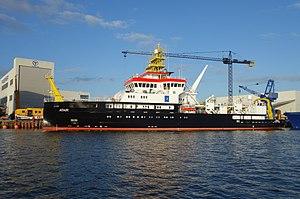
L'Atair II est un bâtiment hydrographique et océanographique en construction par la Federal Maritime and Hydrographic Agency of Germany basée à Hambourg.